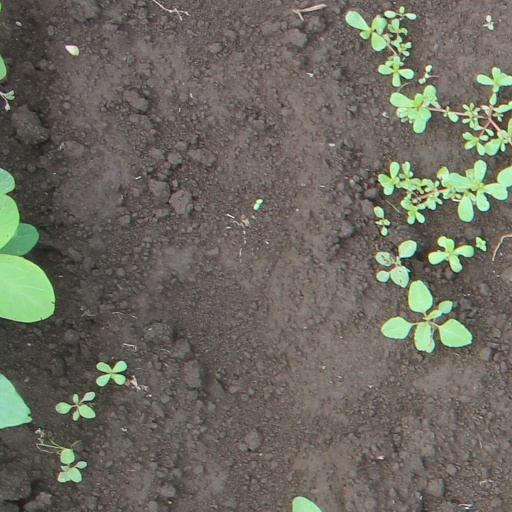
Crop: soybean